Forbes list of the World's 100 Most Powerful Women

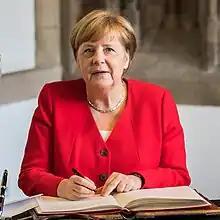
Angela Merkel has been ranked the most powerful woman 14 times.

Since 2004, "Forbes", an American business magazine, has published an annual list of its ranking of the 100 most powerful women in the world. Edited by prominent "Forbes" journalists, including Moira Forbes, the list is compiled using various criteria such as visibility and economic impact. In 2024, the gauge was "money, media, impact and spheres of influence". The top 10 per year are listed below.